Blue Microphones

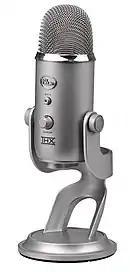
A Yeti USB microphone

Blue Microphones (legally Baltic Latvian Universal Electronics, LLC) is an American audio production company owned by Logitech that designs and produces microphones, headphones, recording tools, signal processors, and music accessories for audio professionals, musicians and consumers.